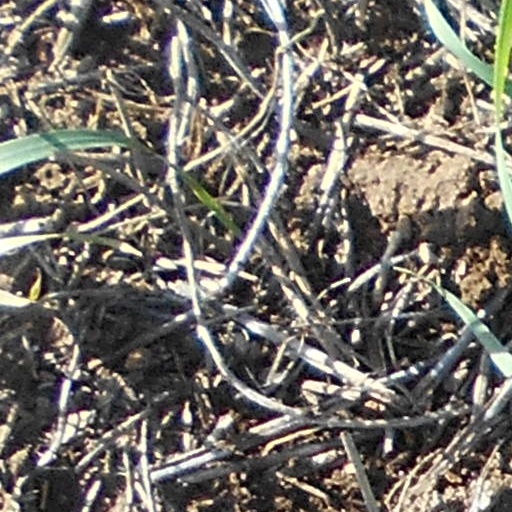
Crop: wheat